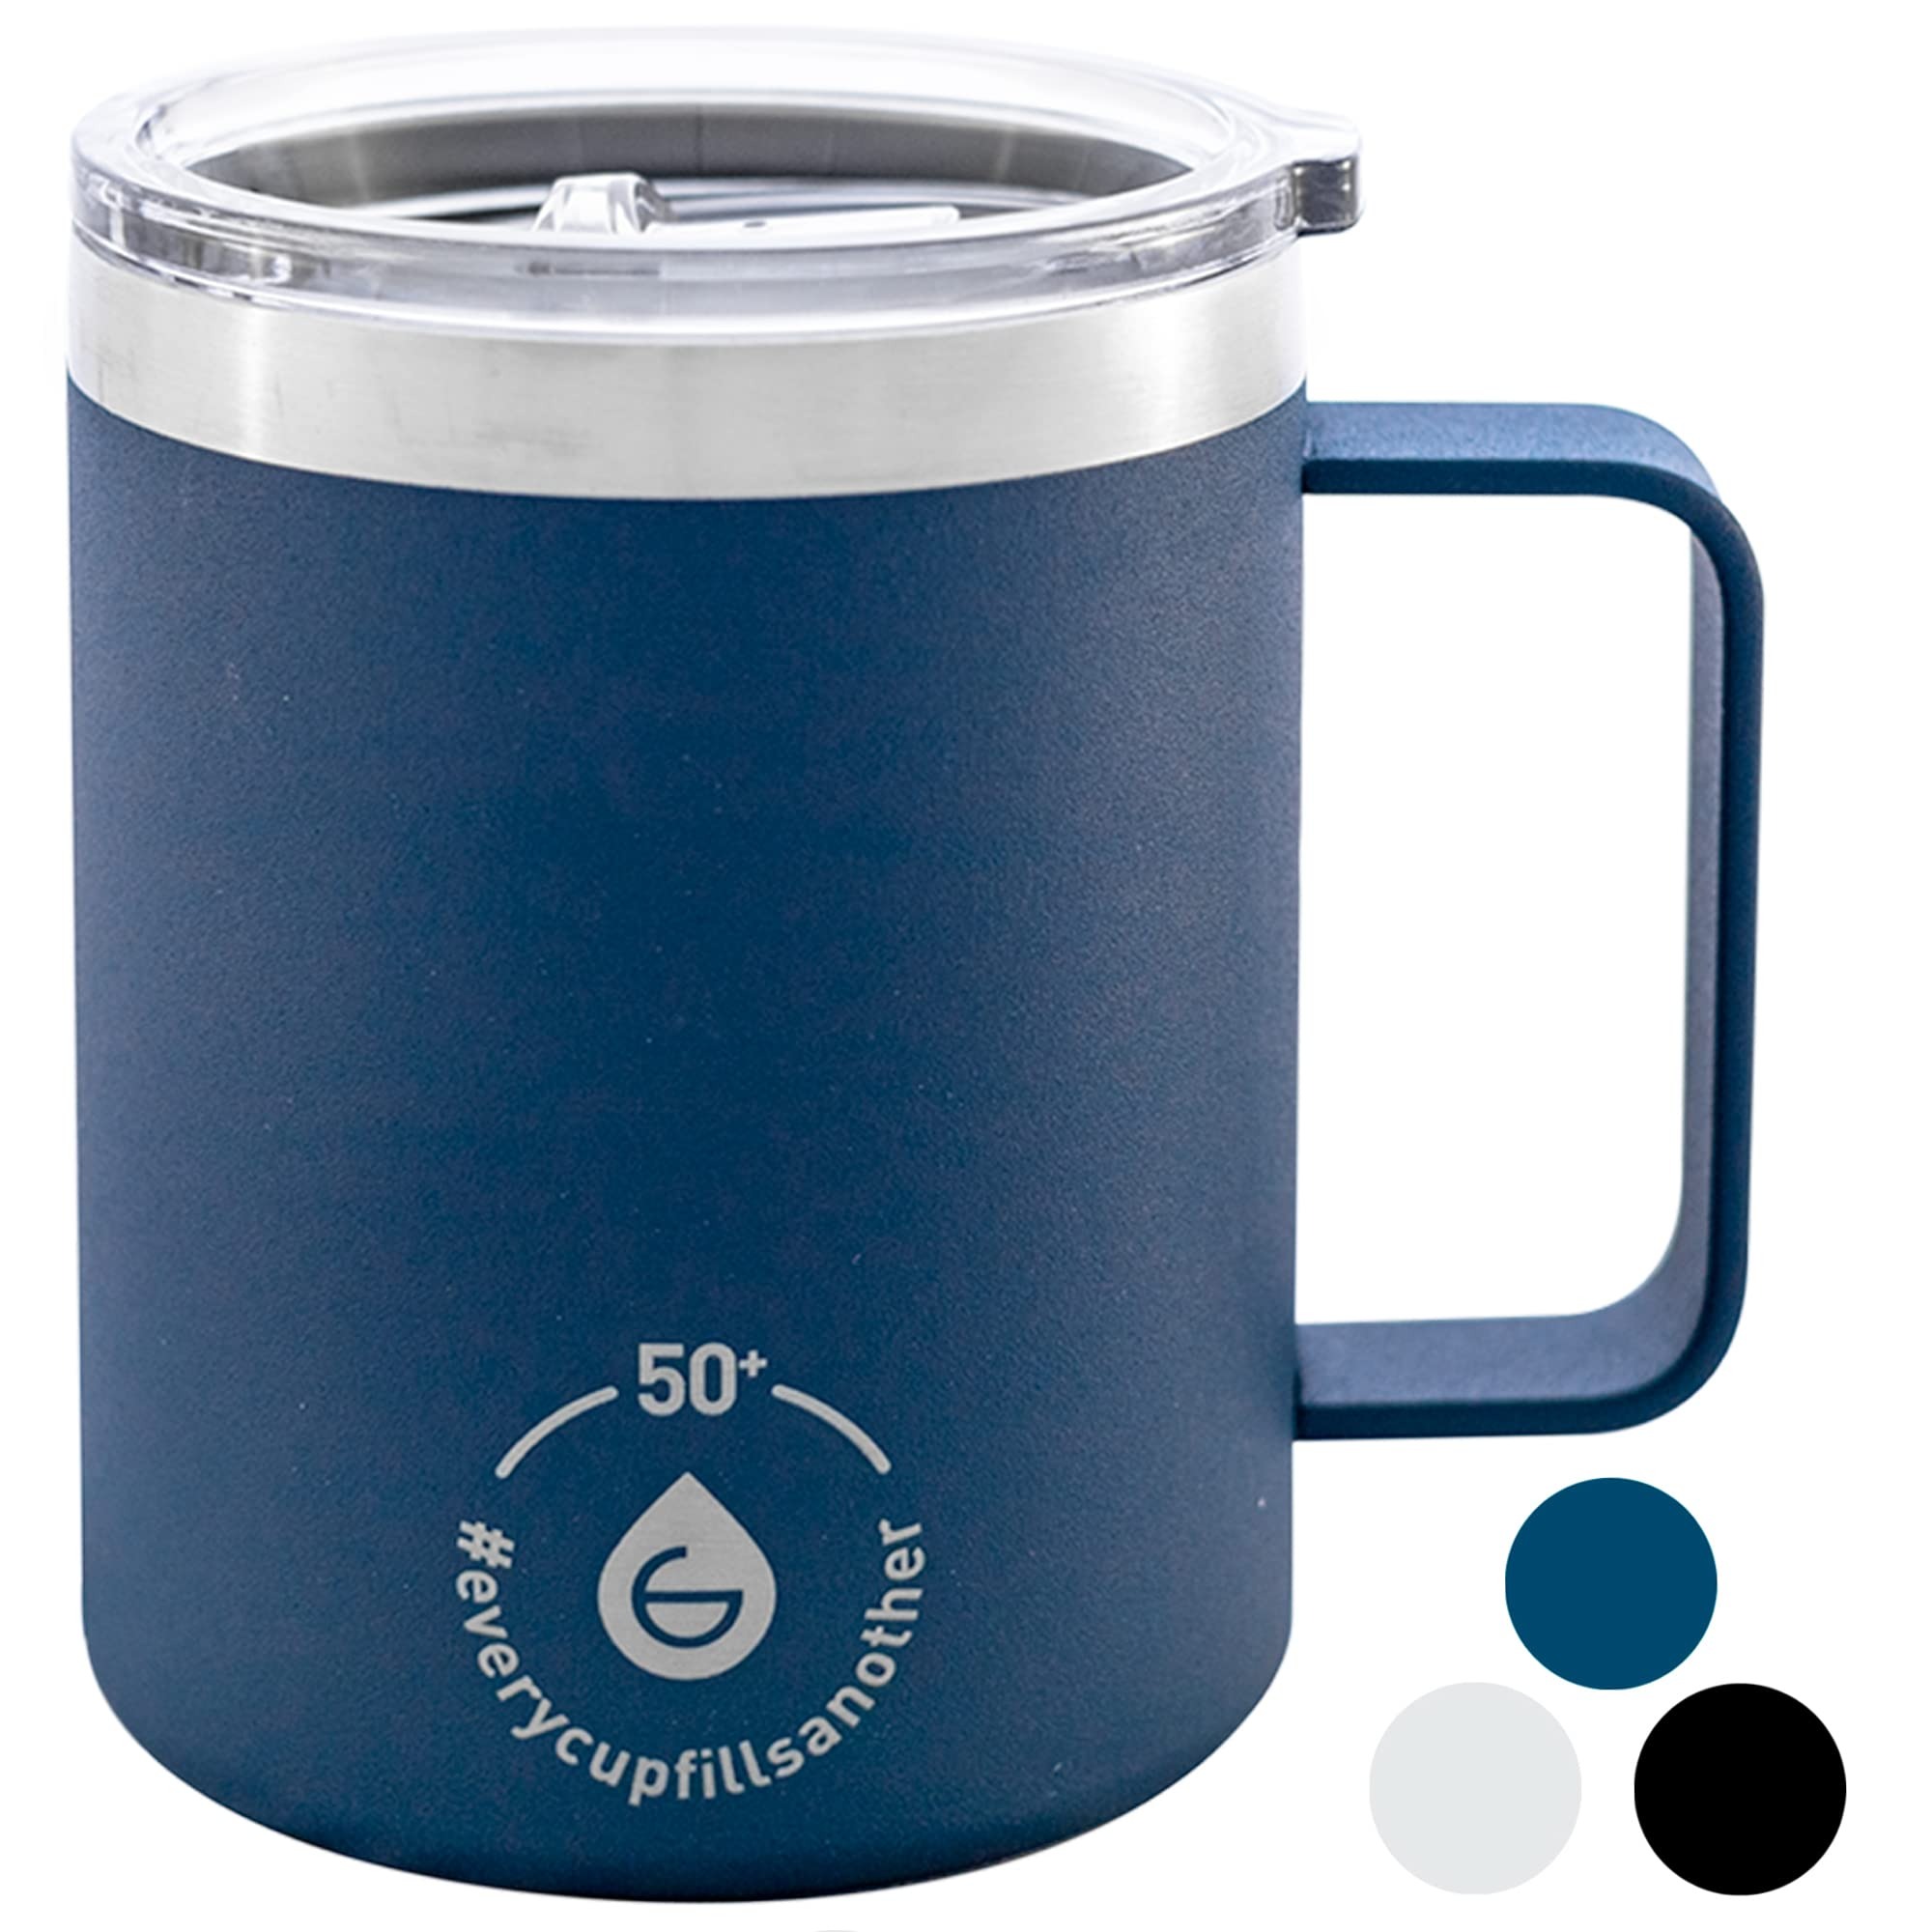
Item Name: GROSCHE Everest 14 oz vacuum insulated stainless steel coffee mug with lid and handle. Insulated tumblers with handle ideal coffee cups with lids for office, camping mug, travel mug (Mountain Blue)
Bullet Point 1: ⭐ [ Built tough 14 oz insulated coffee mug with handle and lid ] The GROSCHE Everest stainless steel tumblers with lid and handle are built tough with heavier gauge double walled vacuum insulated 18/8 stainless steel inside and out to withstand every day use as camping coffee mugs, travel mug with handle and lid, or as a general coffee cup for home or office
Bullet Point 2: ⭐ [ Hot 2-4 hrs Cold 6-9 hrs Insulated coffee mugs with handle and lid ] The GROSCHE Everst mugs are vacuum insulated, and come with a BPA Free slider easy to clean lid. They will keep your coffee or tea hot for 2-4 hours and cold drinks cool for 6-9 hours. This insulated tumbler with handle and lid is an ideal backpacking mug as well.
Bullet Point 3: ⭐ [ BPA Free coffee mug with lid and handle with tough powder coating ] This thermal coffee mug has a tough GROSCHE matte powder coated finish that is durable to handle every day use. This large 14 oz camping mug has a non slip matte paint finish and a comfort handle for small and large hands. Handwash is recommended to avoid dishwasher rinse aid stains on the finish of this 14 oz large coffee mug
Bullet Point 4: ⭐ [ Easy clean BPA Free lid insulated tumbler with handle ] This stainless steel tumbler has an easy clean BPA Free lid. Unlike other lids that build up coffee or dairy and smell bad, the Everest has an easy clean lid with a removable slider. Slide the lid closed to keep dust out. Remove to clean. The lid is dishwasher safe. For indoor or outdoor use as a backpacking mug or an insulated cup.
Bullet Point 5: ⭐ [ Choose GROSCHE and give back with your purchase ] GROSCHE is a Canadian Benefit Corporation that was created over 15 years ago to fund the GROSCHE safe water project. Every time you buy a quality GROSCHE product you are giving 50+ days of safe water to a person in need with your purchase. Choose GROSCHE and give a better tomorrow to someone in need.
Product Description: The GROSCHE Everest 14 oz Stainless steel reusable coffee cups and tea cups are an ideal companion for a tea lover or coffee lover. These insulated coffee mug with handle keep your tea or coffee warm with the vacuum insulation and the lid with slider lid. The wide mouth opening in the lid makes it easy to sip from. The lid has an opening that allows straws if you choose. The coffee cups lid slider is removable for cleaning, to avoid any buildup that can result in bad smells. The stainless steel is rust proof, and build heavy and tough to last. These stainless steel cups are reusable coffee cups with lids and handles that are ideal for use as a home coffee mug or tea mug, as office coffee mugs, travel mugs, camping mugs, back packing mugs. Their durable powder coated finish make them an ideal reusable coffee cup or tea cup. The mug is hand wash only as the corrosive dishwasher rinse aids and detergents can stain the paint on insulated coffee mugs. The lid is dishwasher safe on this reusable coffee mug. The mug will keep your drinks hot 2-4 hours, and cold 6-9 hours. These cups with lids are ideal camping mugs, travel mugs, or just reusable coffee mugs or use at home. The large easy grip handle is ideal for small or large hands. The powder coated finish gives the mug a grippy textured finish. This thermal coffee mug with lid gives back with every purchase via the GROSCHE safe water project and funds 50+ days of safe water with your purchase. Choose GROSCHE and give someone a better tomorrow
Value: 1.0
Unit: Count

Price: 17.99